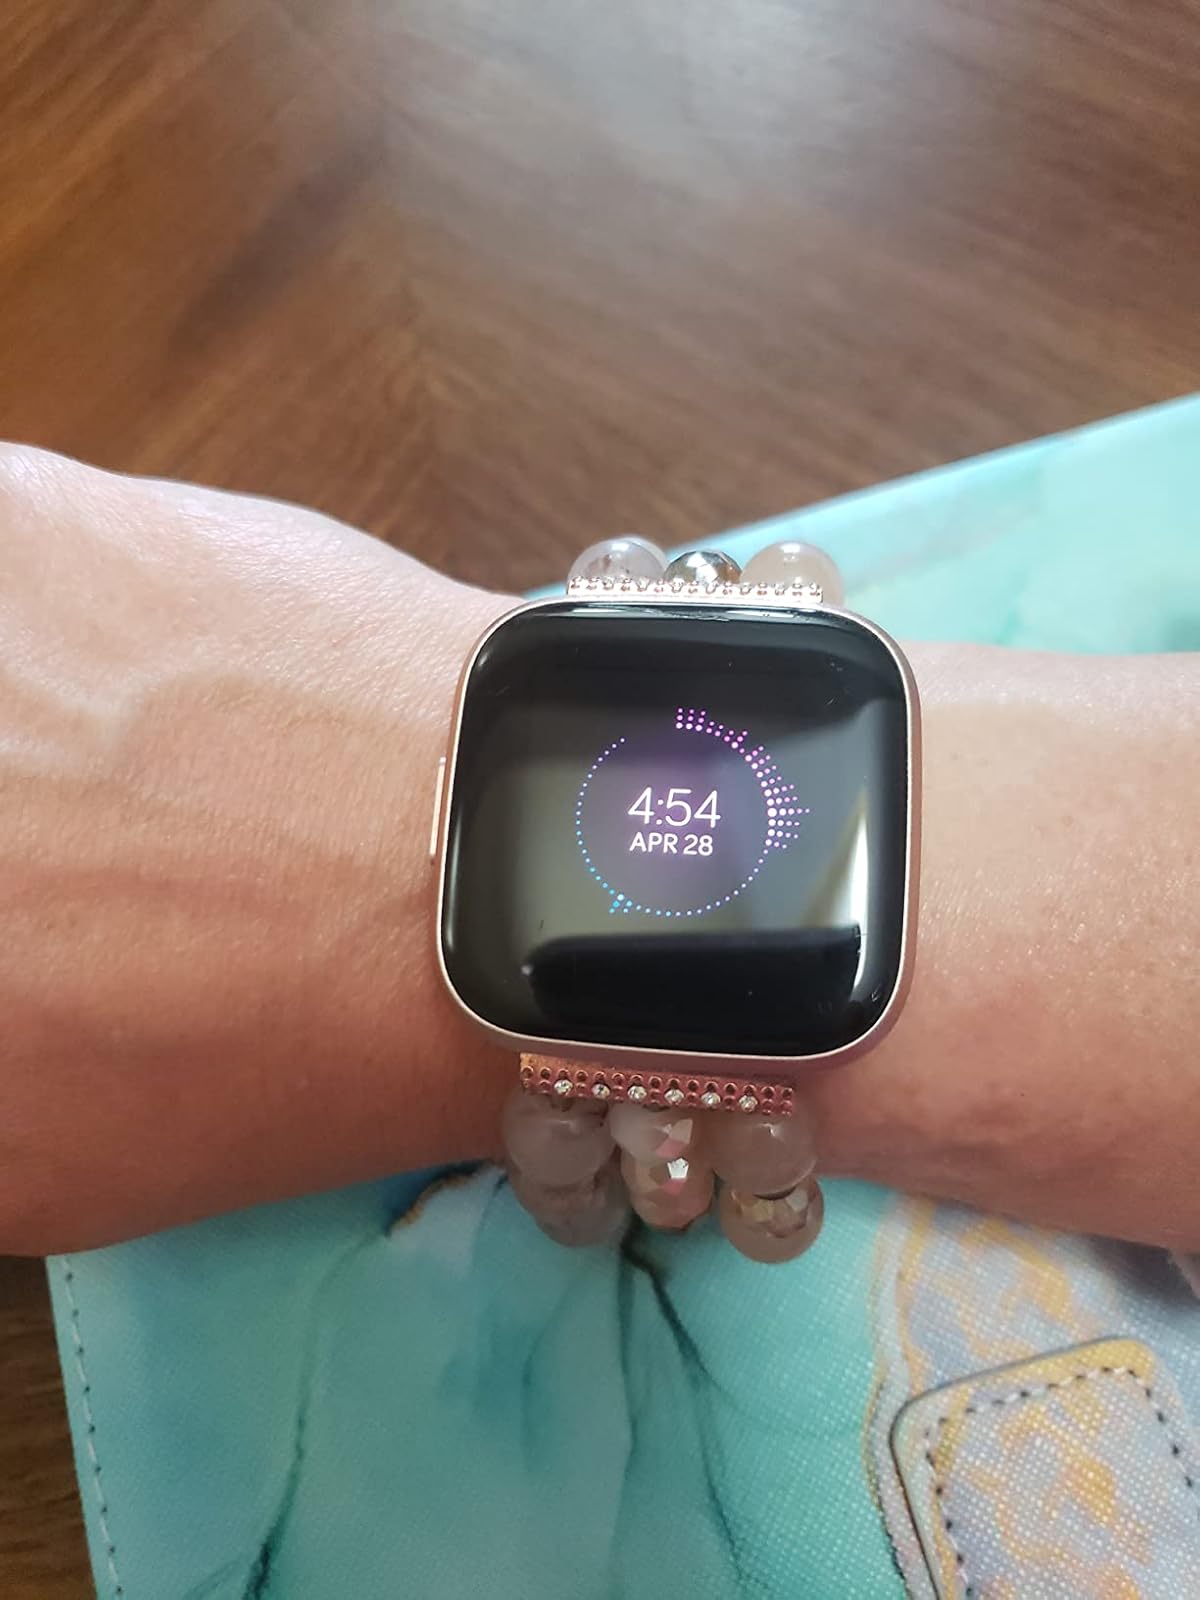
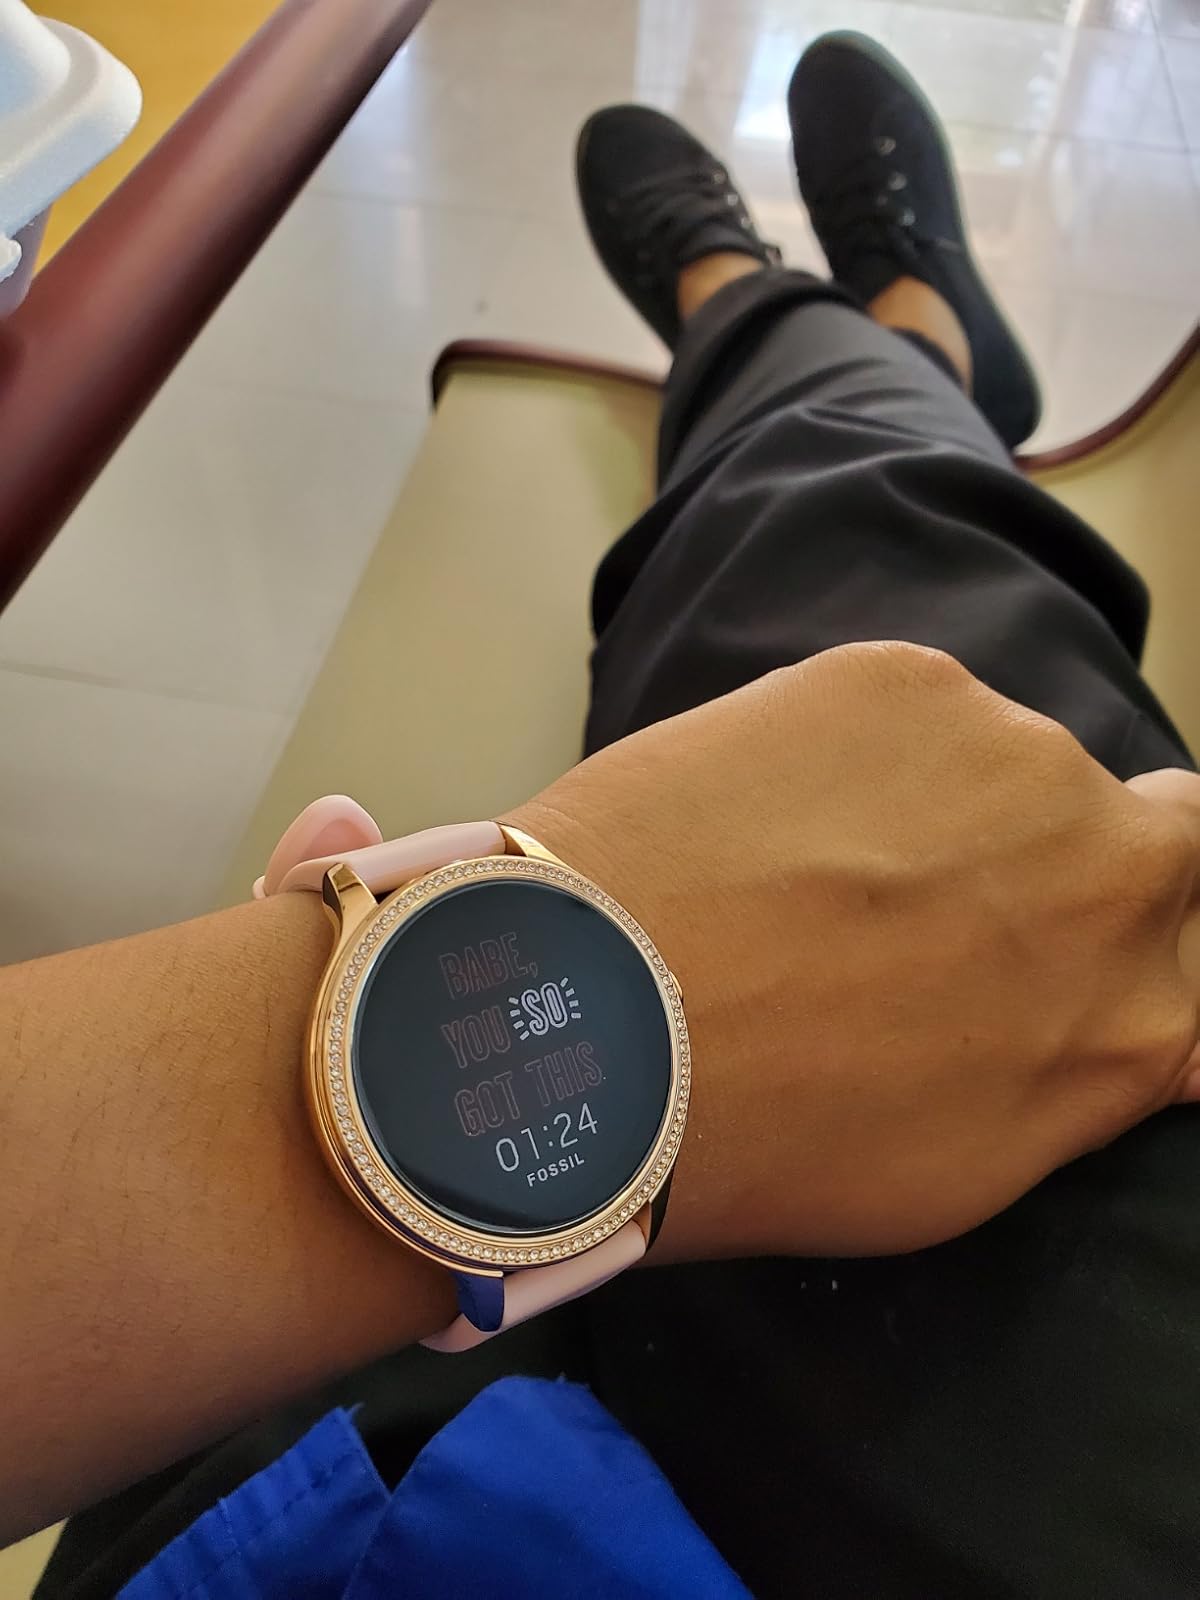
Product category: smartwatch
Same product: no